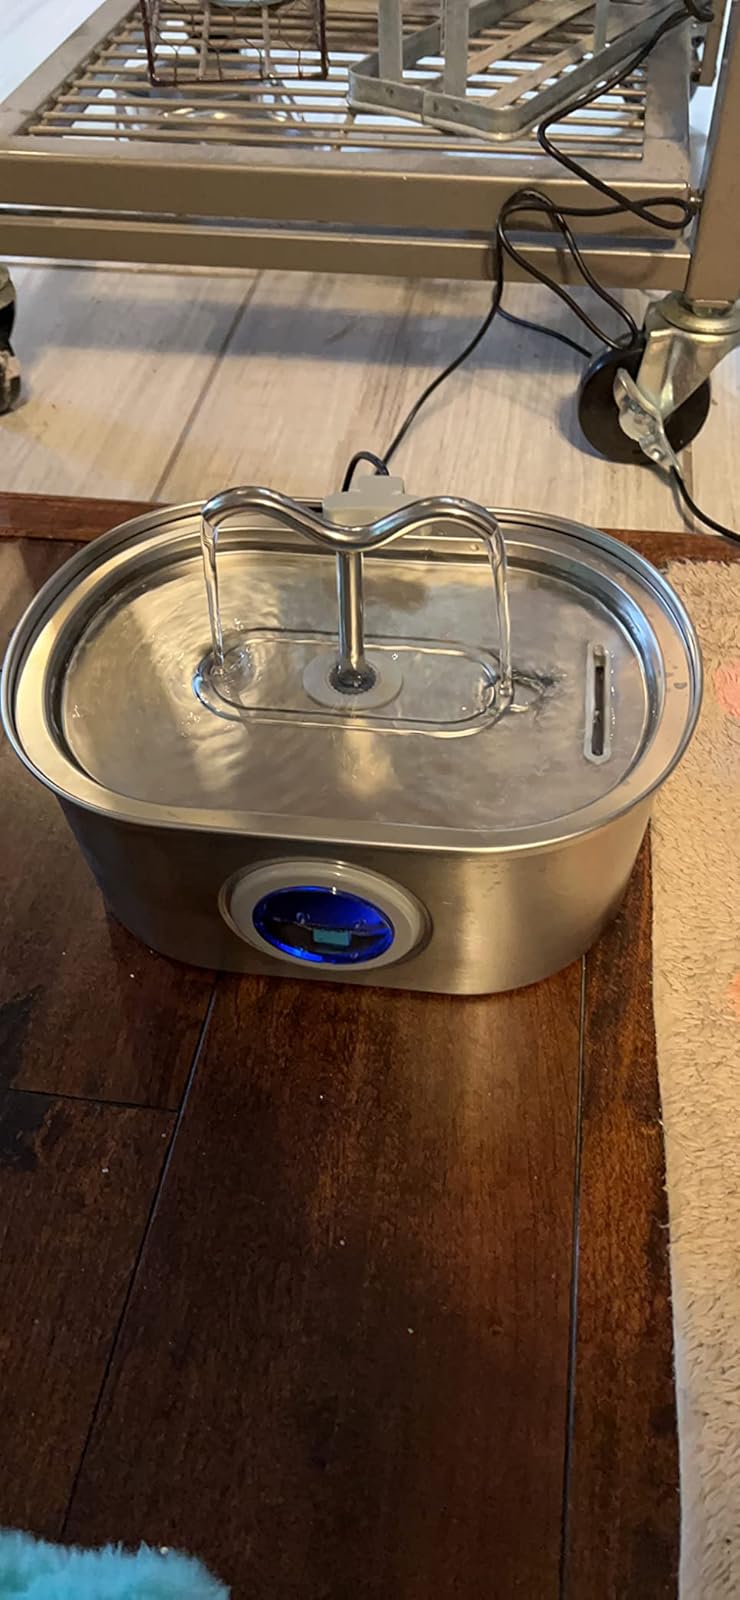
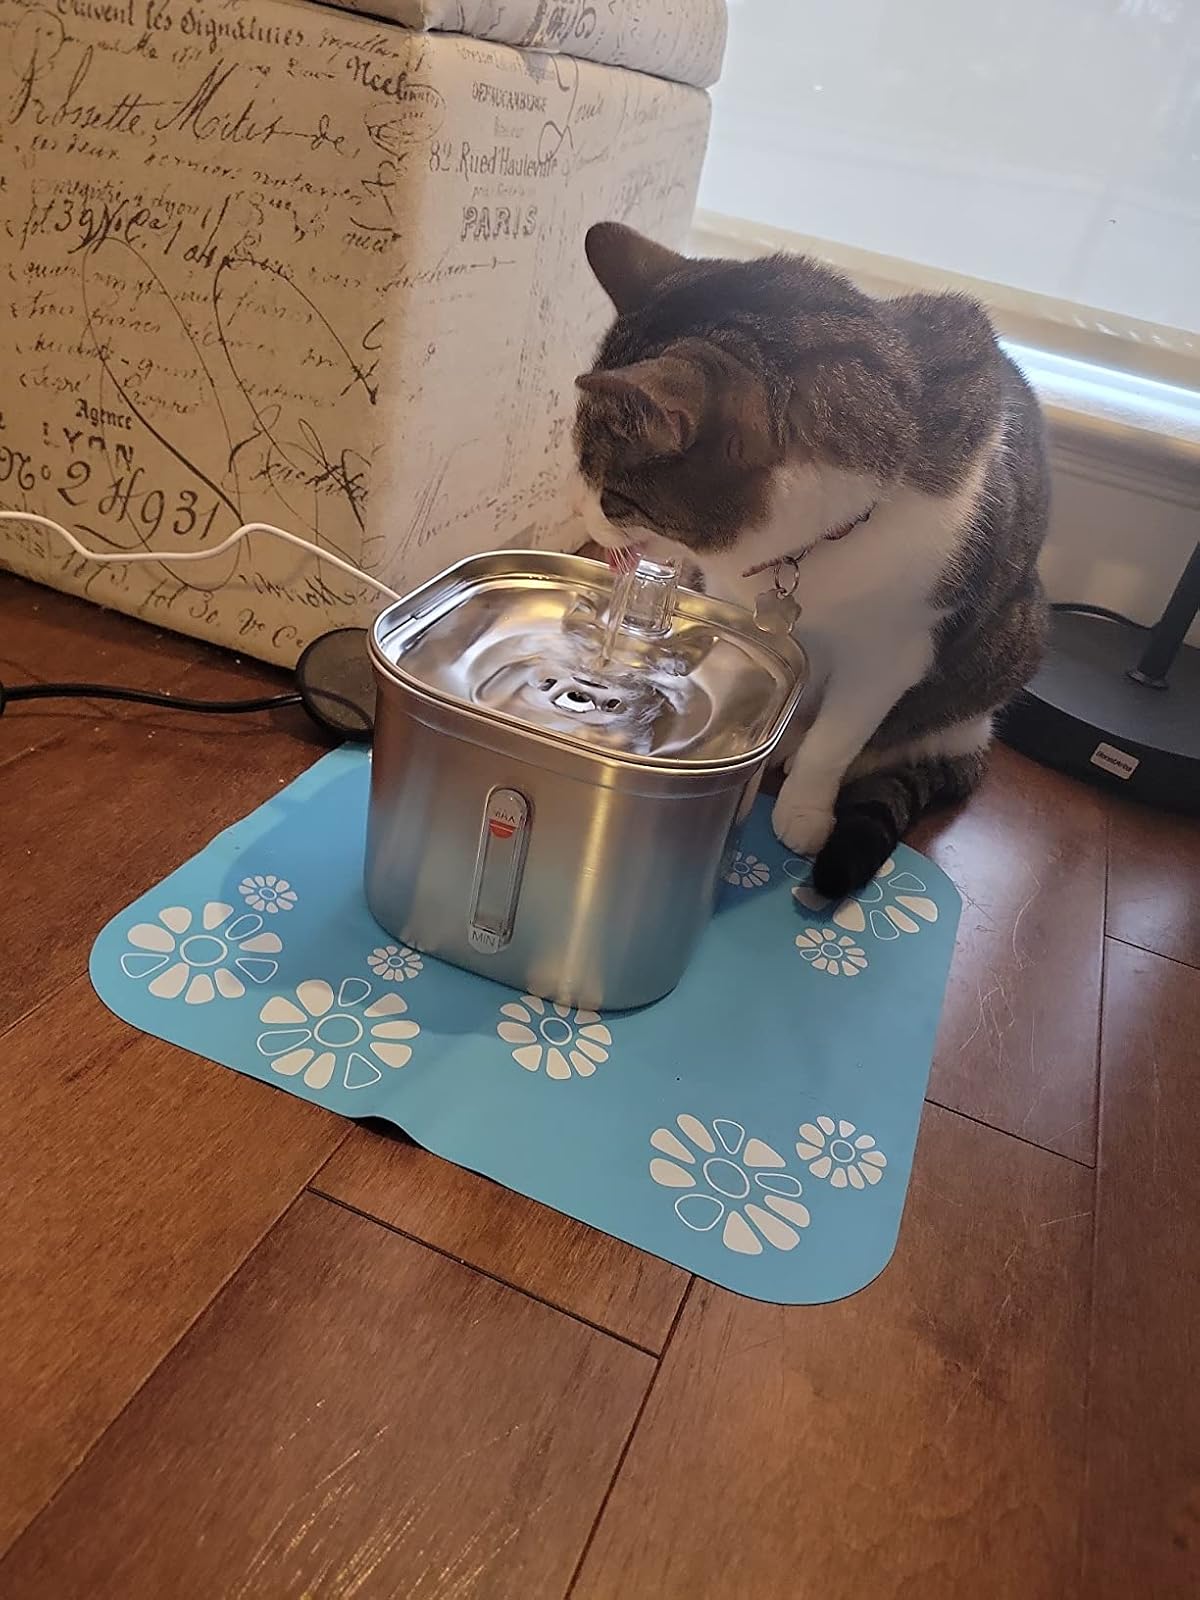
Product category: items_bowl
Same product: no